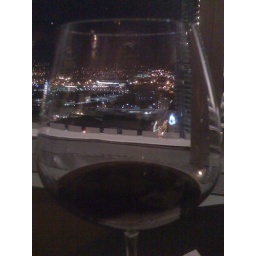
Peaks lounge 27th floor with @smileykylie. Caymus cab by the glass, fantastic!